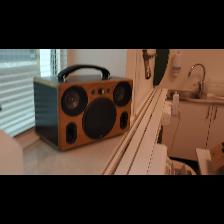
Label: NonHuman